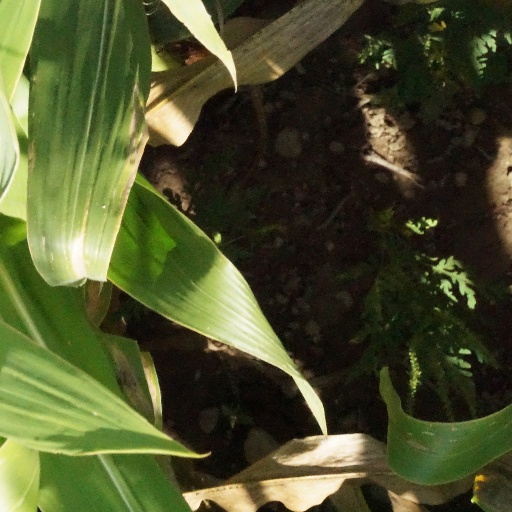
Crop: maize; corn